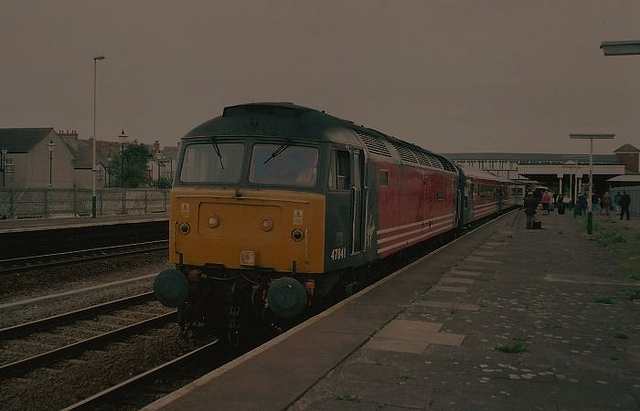
A train is passing a train station with several people standing around.

A large long train on a steel track.

a train on a train track near a train station

A colorful train is waiting at an empty train yard.